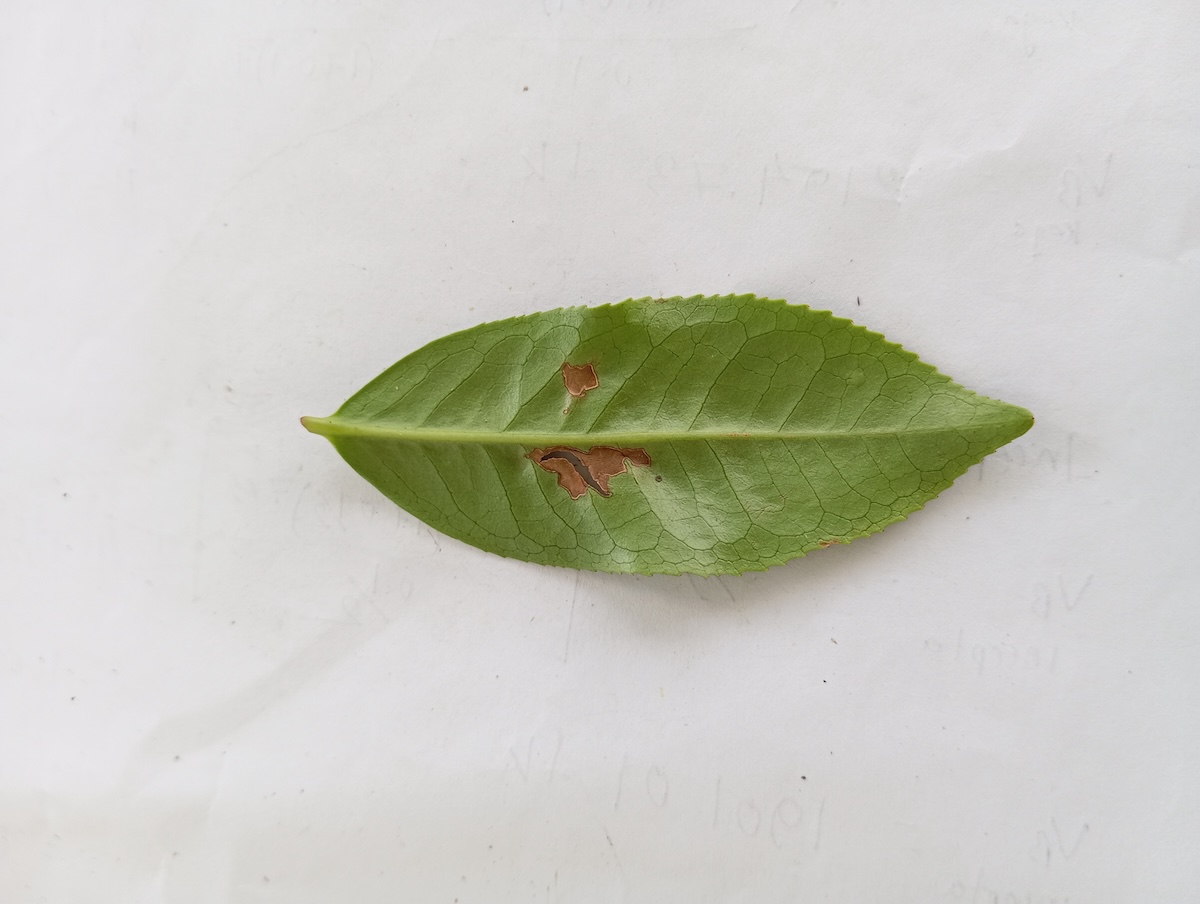
Label: Gray Blight